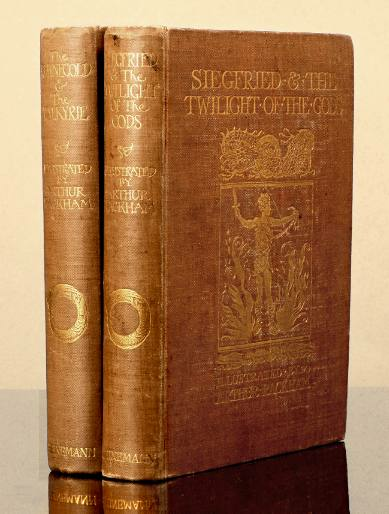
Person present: No